Jonathan Putra

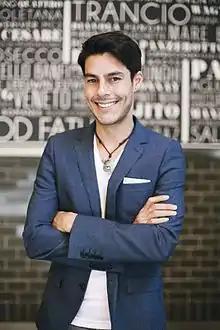
Putra in February 2014

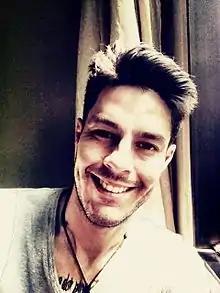
A picture of Jonathan Putra taken from his Instagram

Jonathan Putra (born 12 September 1982 in Middlesbrough, United Kingdom), commonly known as JP, is a presenter, actor and disc jockey.